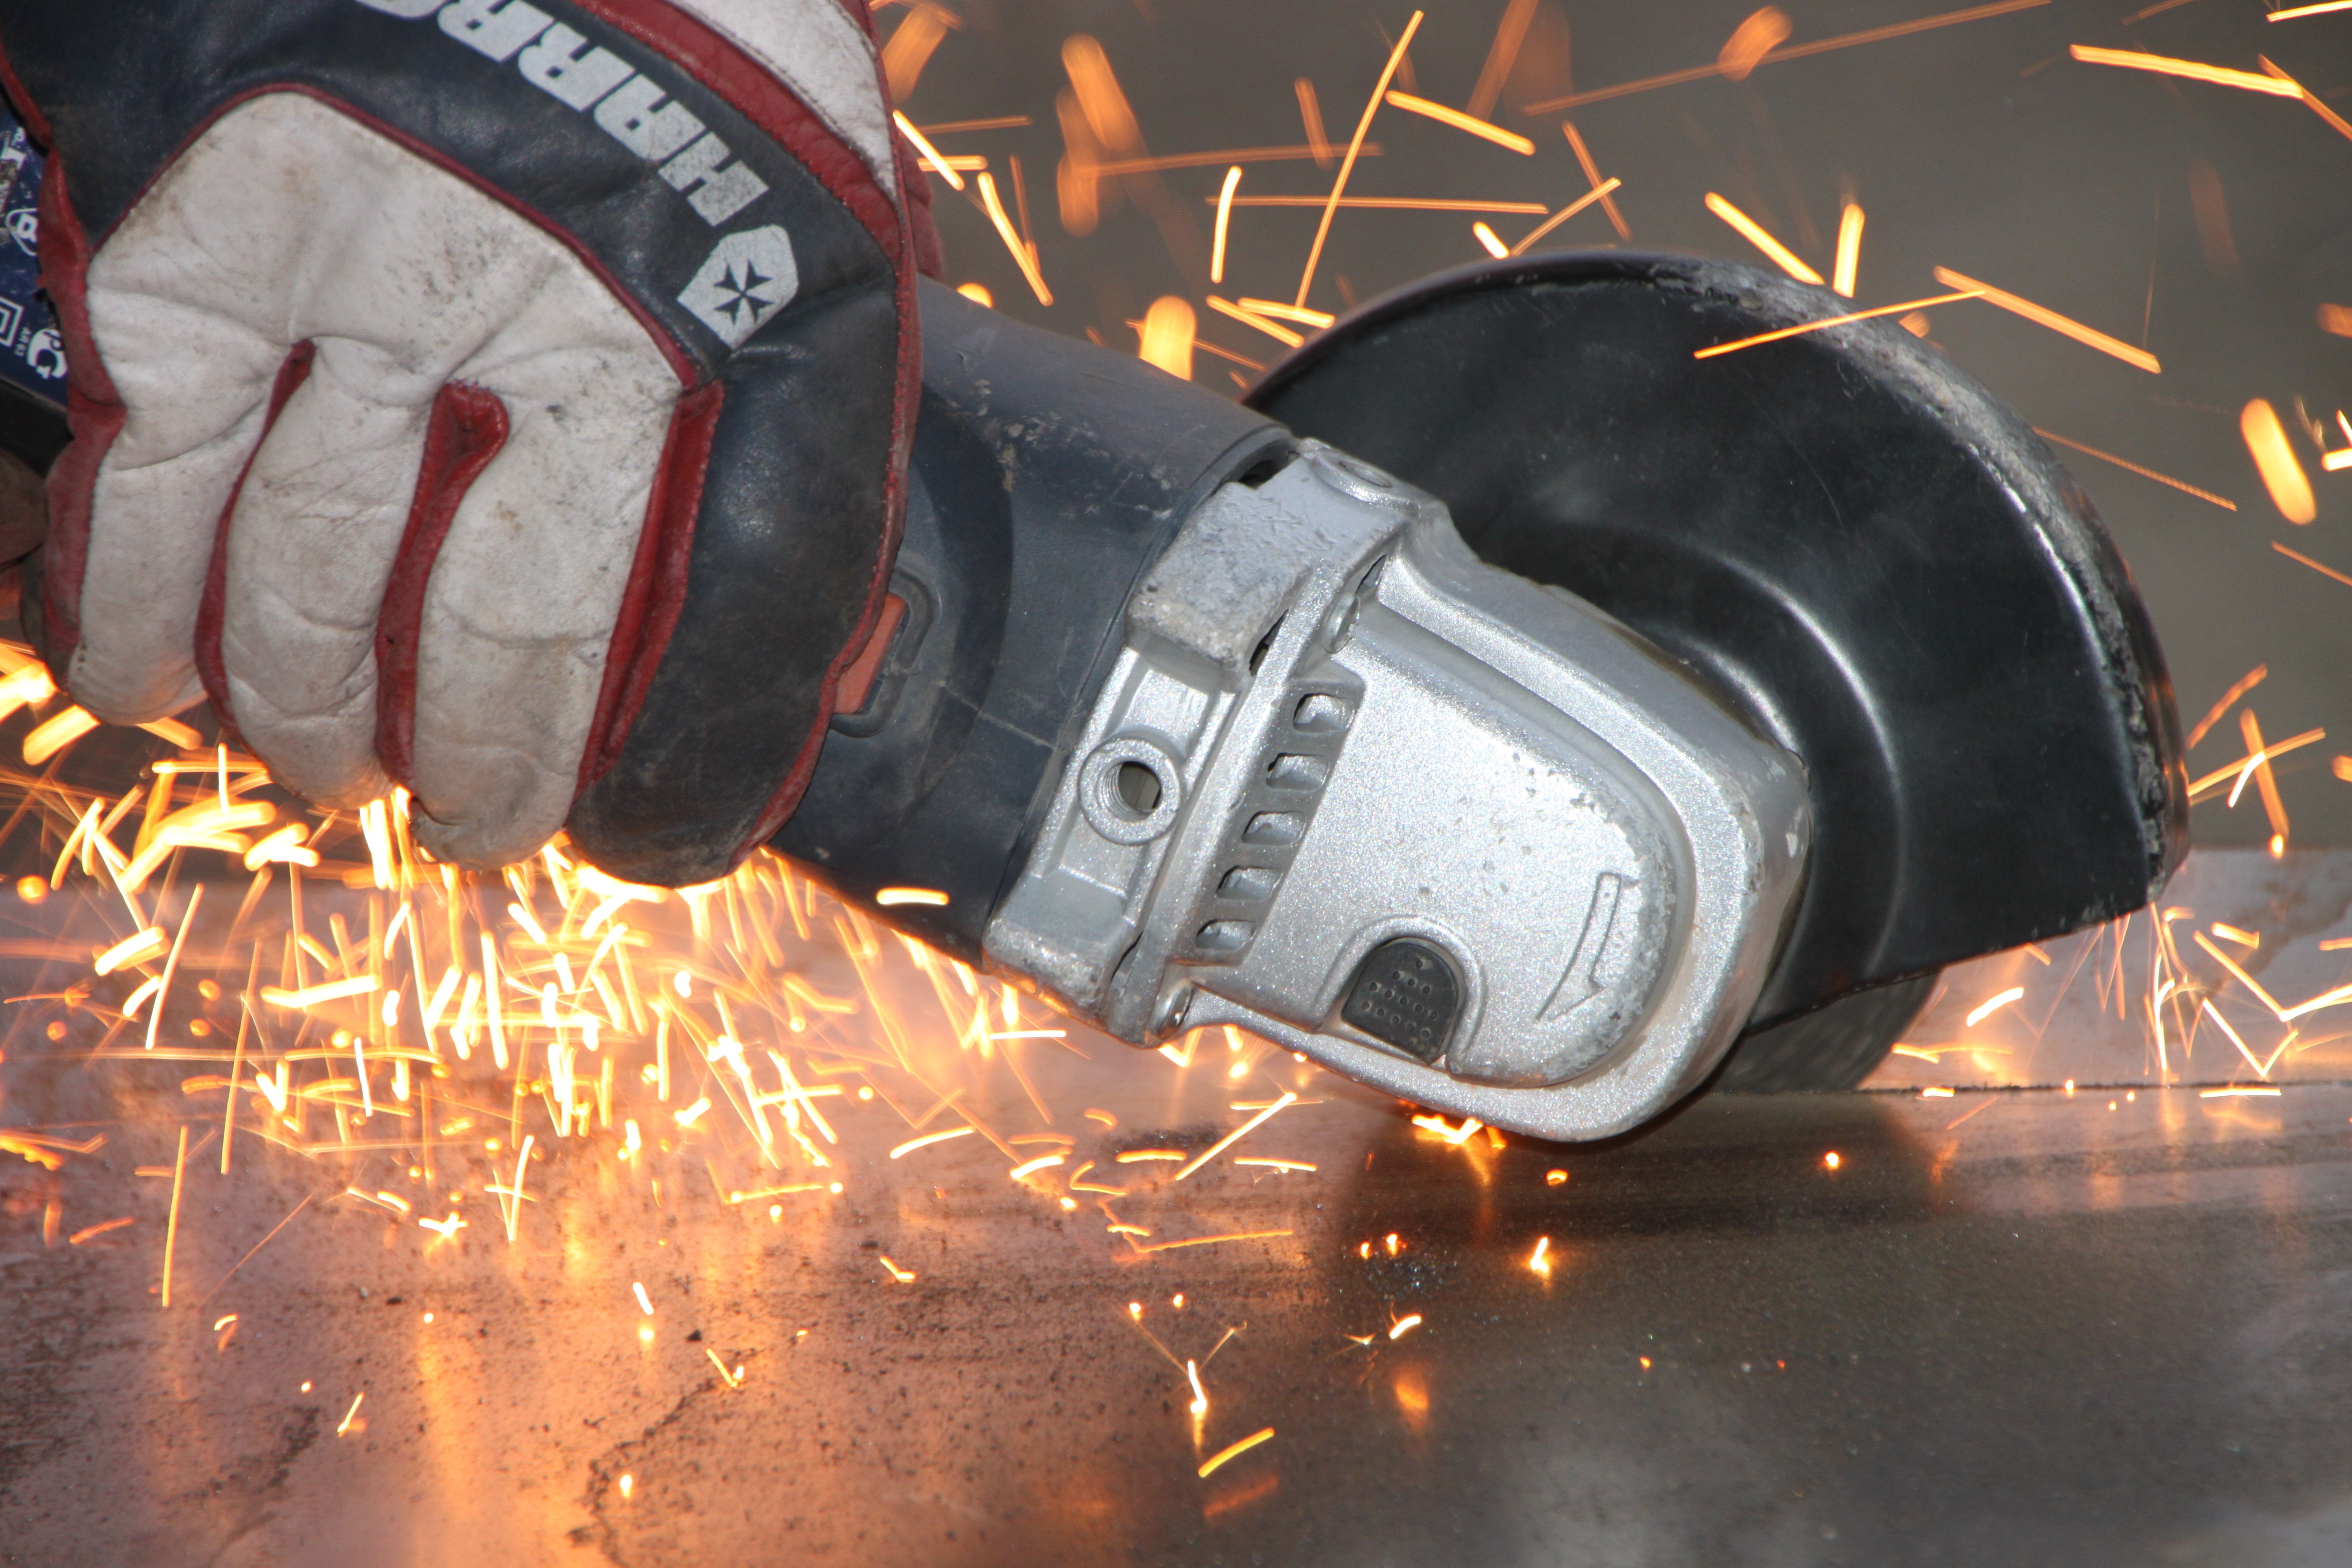
light, steel, metal, machine, cutting, grinder, angle, iron, sparks, skills, industries